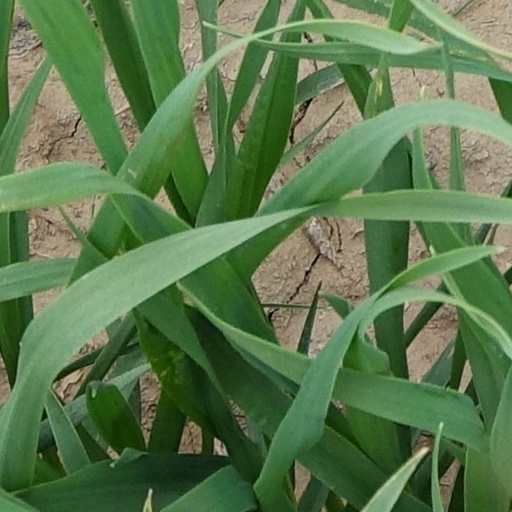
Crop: wheat